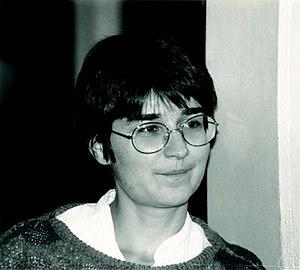
Élisabeth Bouscaren est une mathématicienne française qui travaille dans les domaines de la géométrie algébrique, l'algèbre et la logique mathématique.